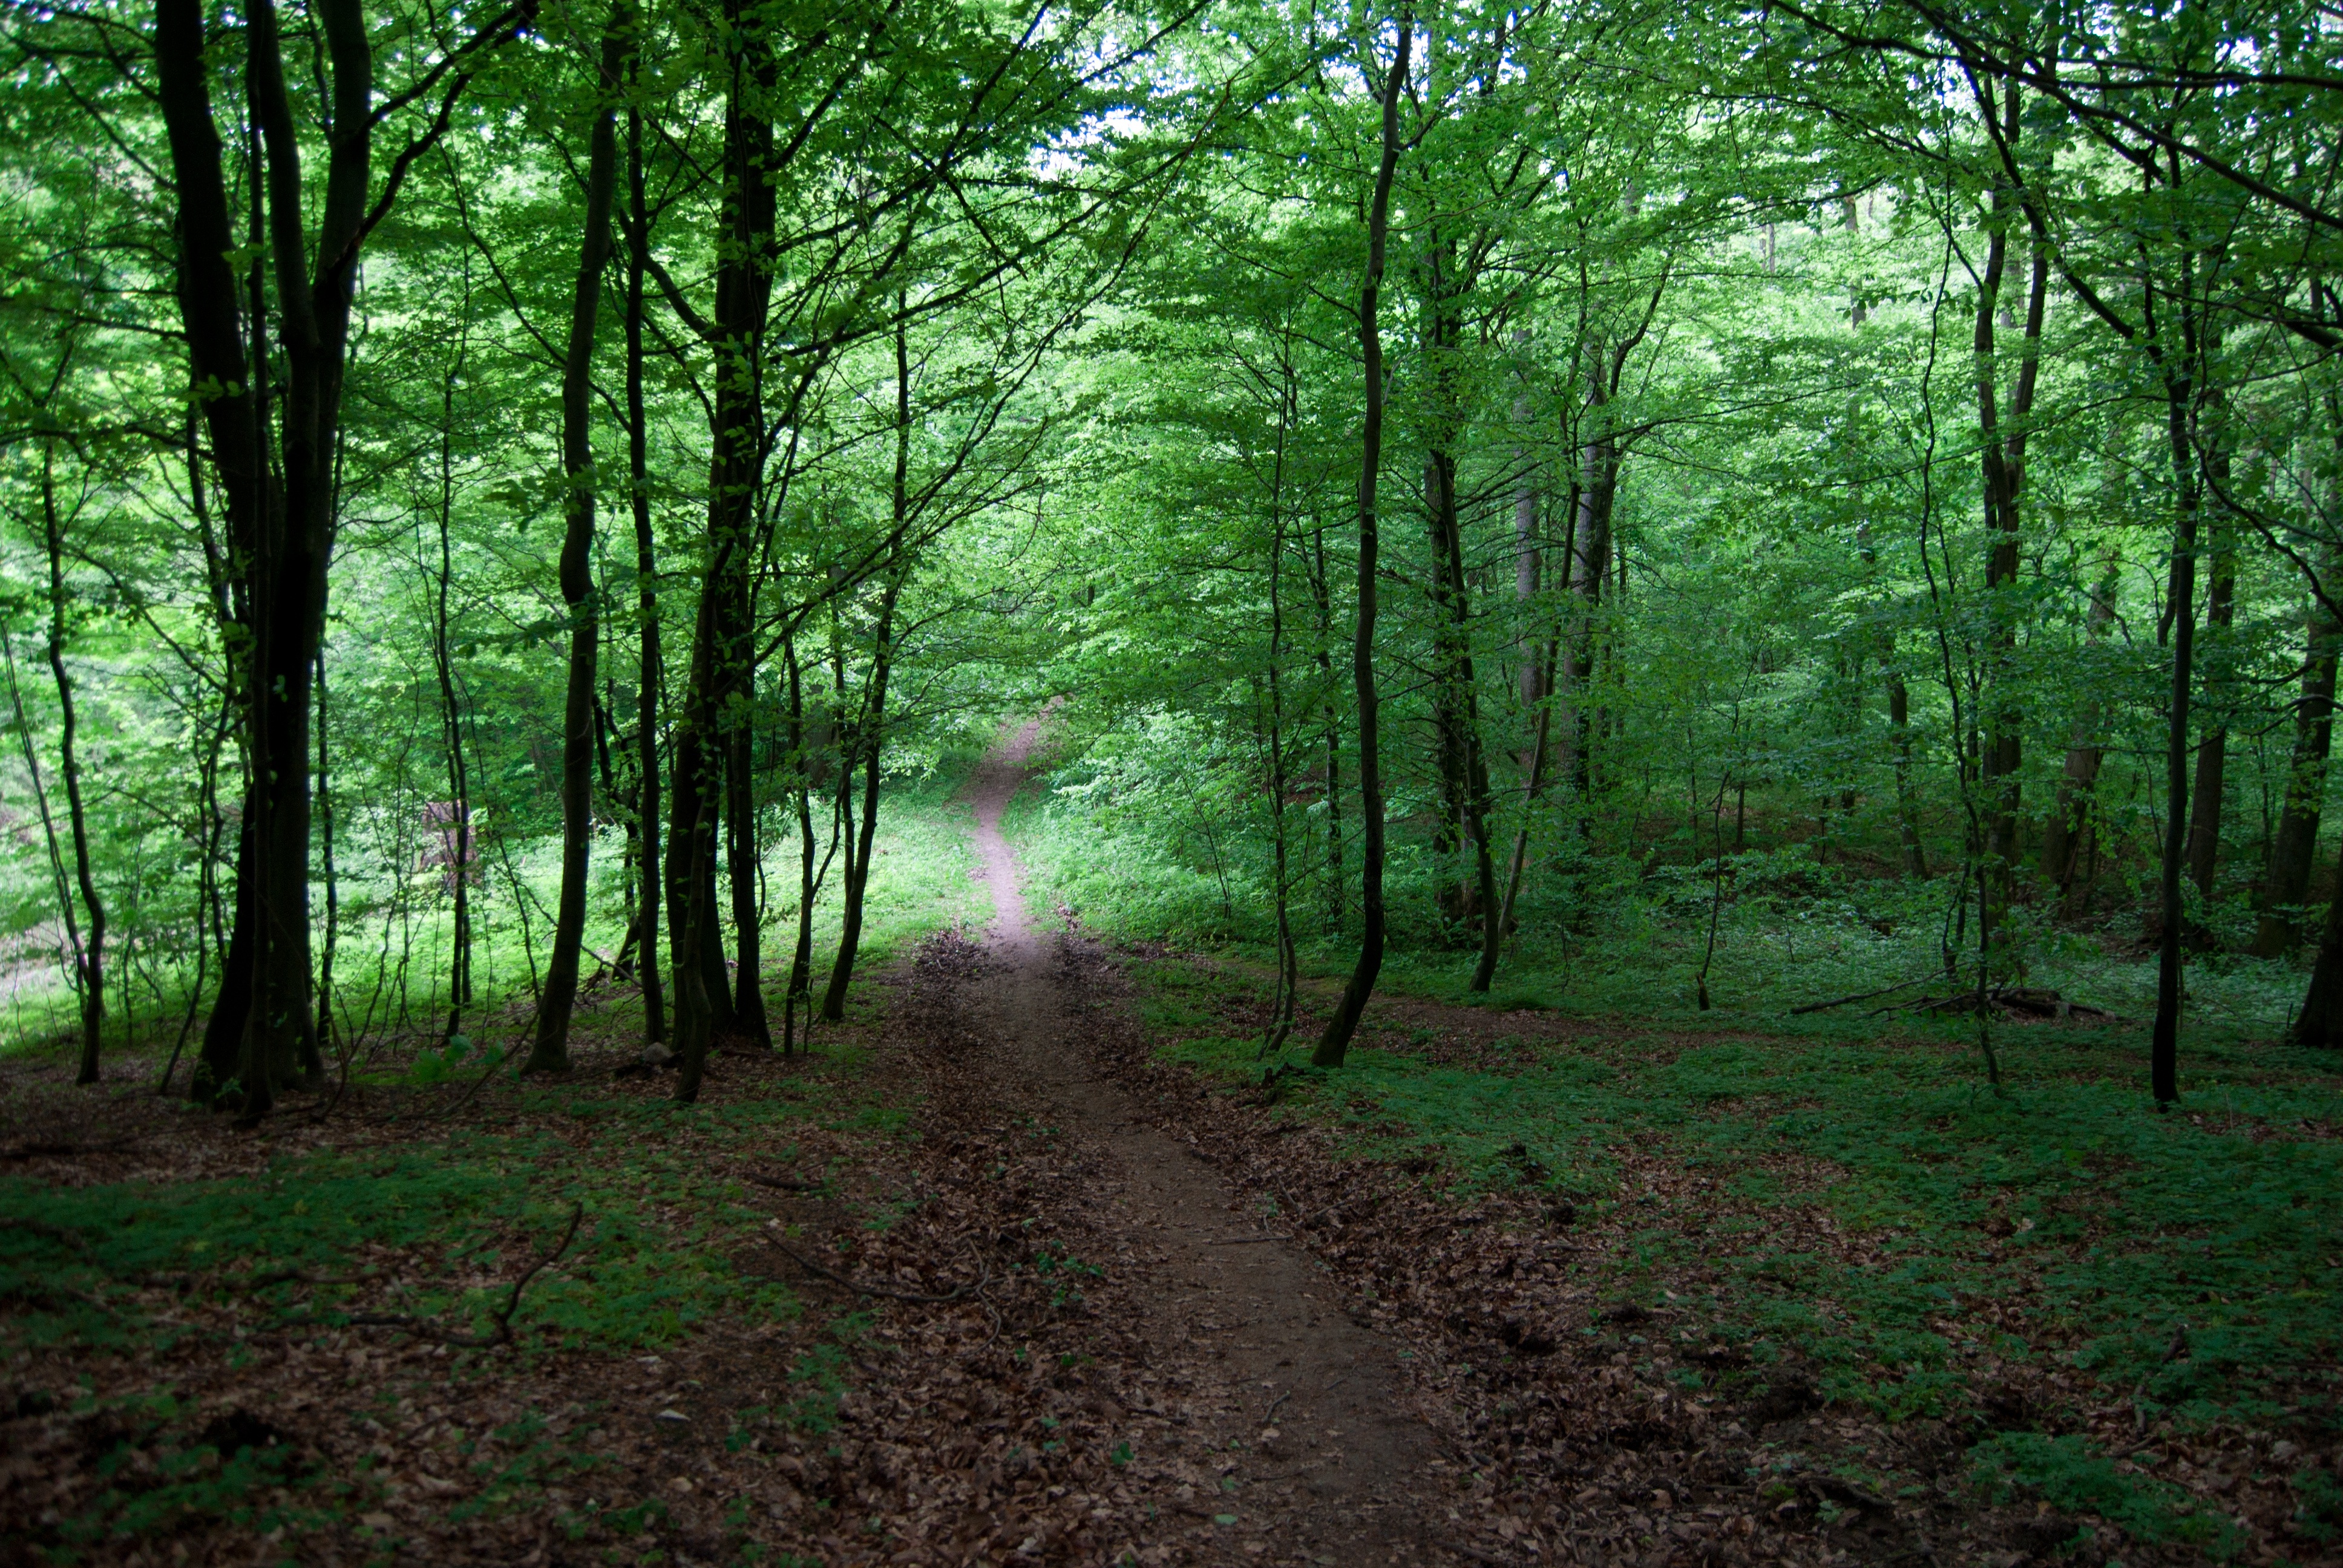
tree, forest, wilderness, plant, trail, meadow, sunlight, leaf, green, jungle, soil, rainforest, deciduous, grove, woodland, habitat, ecosystem, the path, the road in the forest, biome, old growth forest, natural environment, geographical feature, atmospheric phenomenon, woody plant, temperate broadleaf and mixed forest, temperate coniferous forest